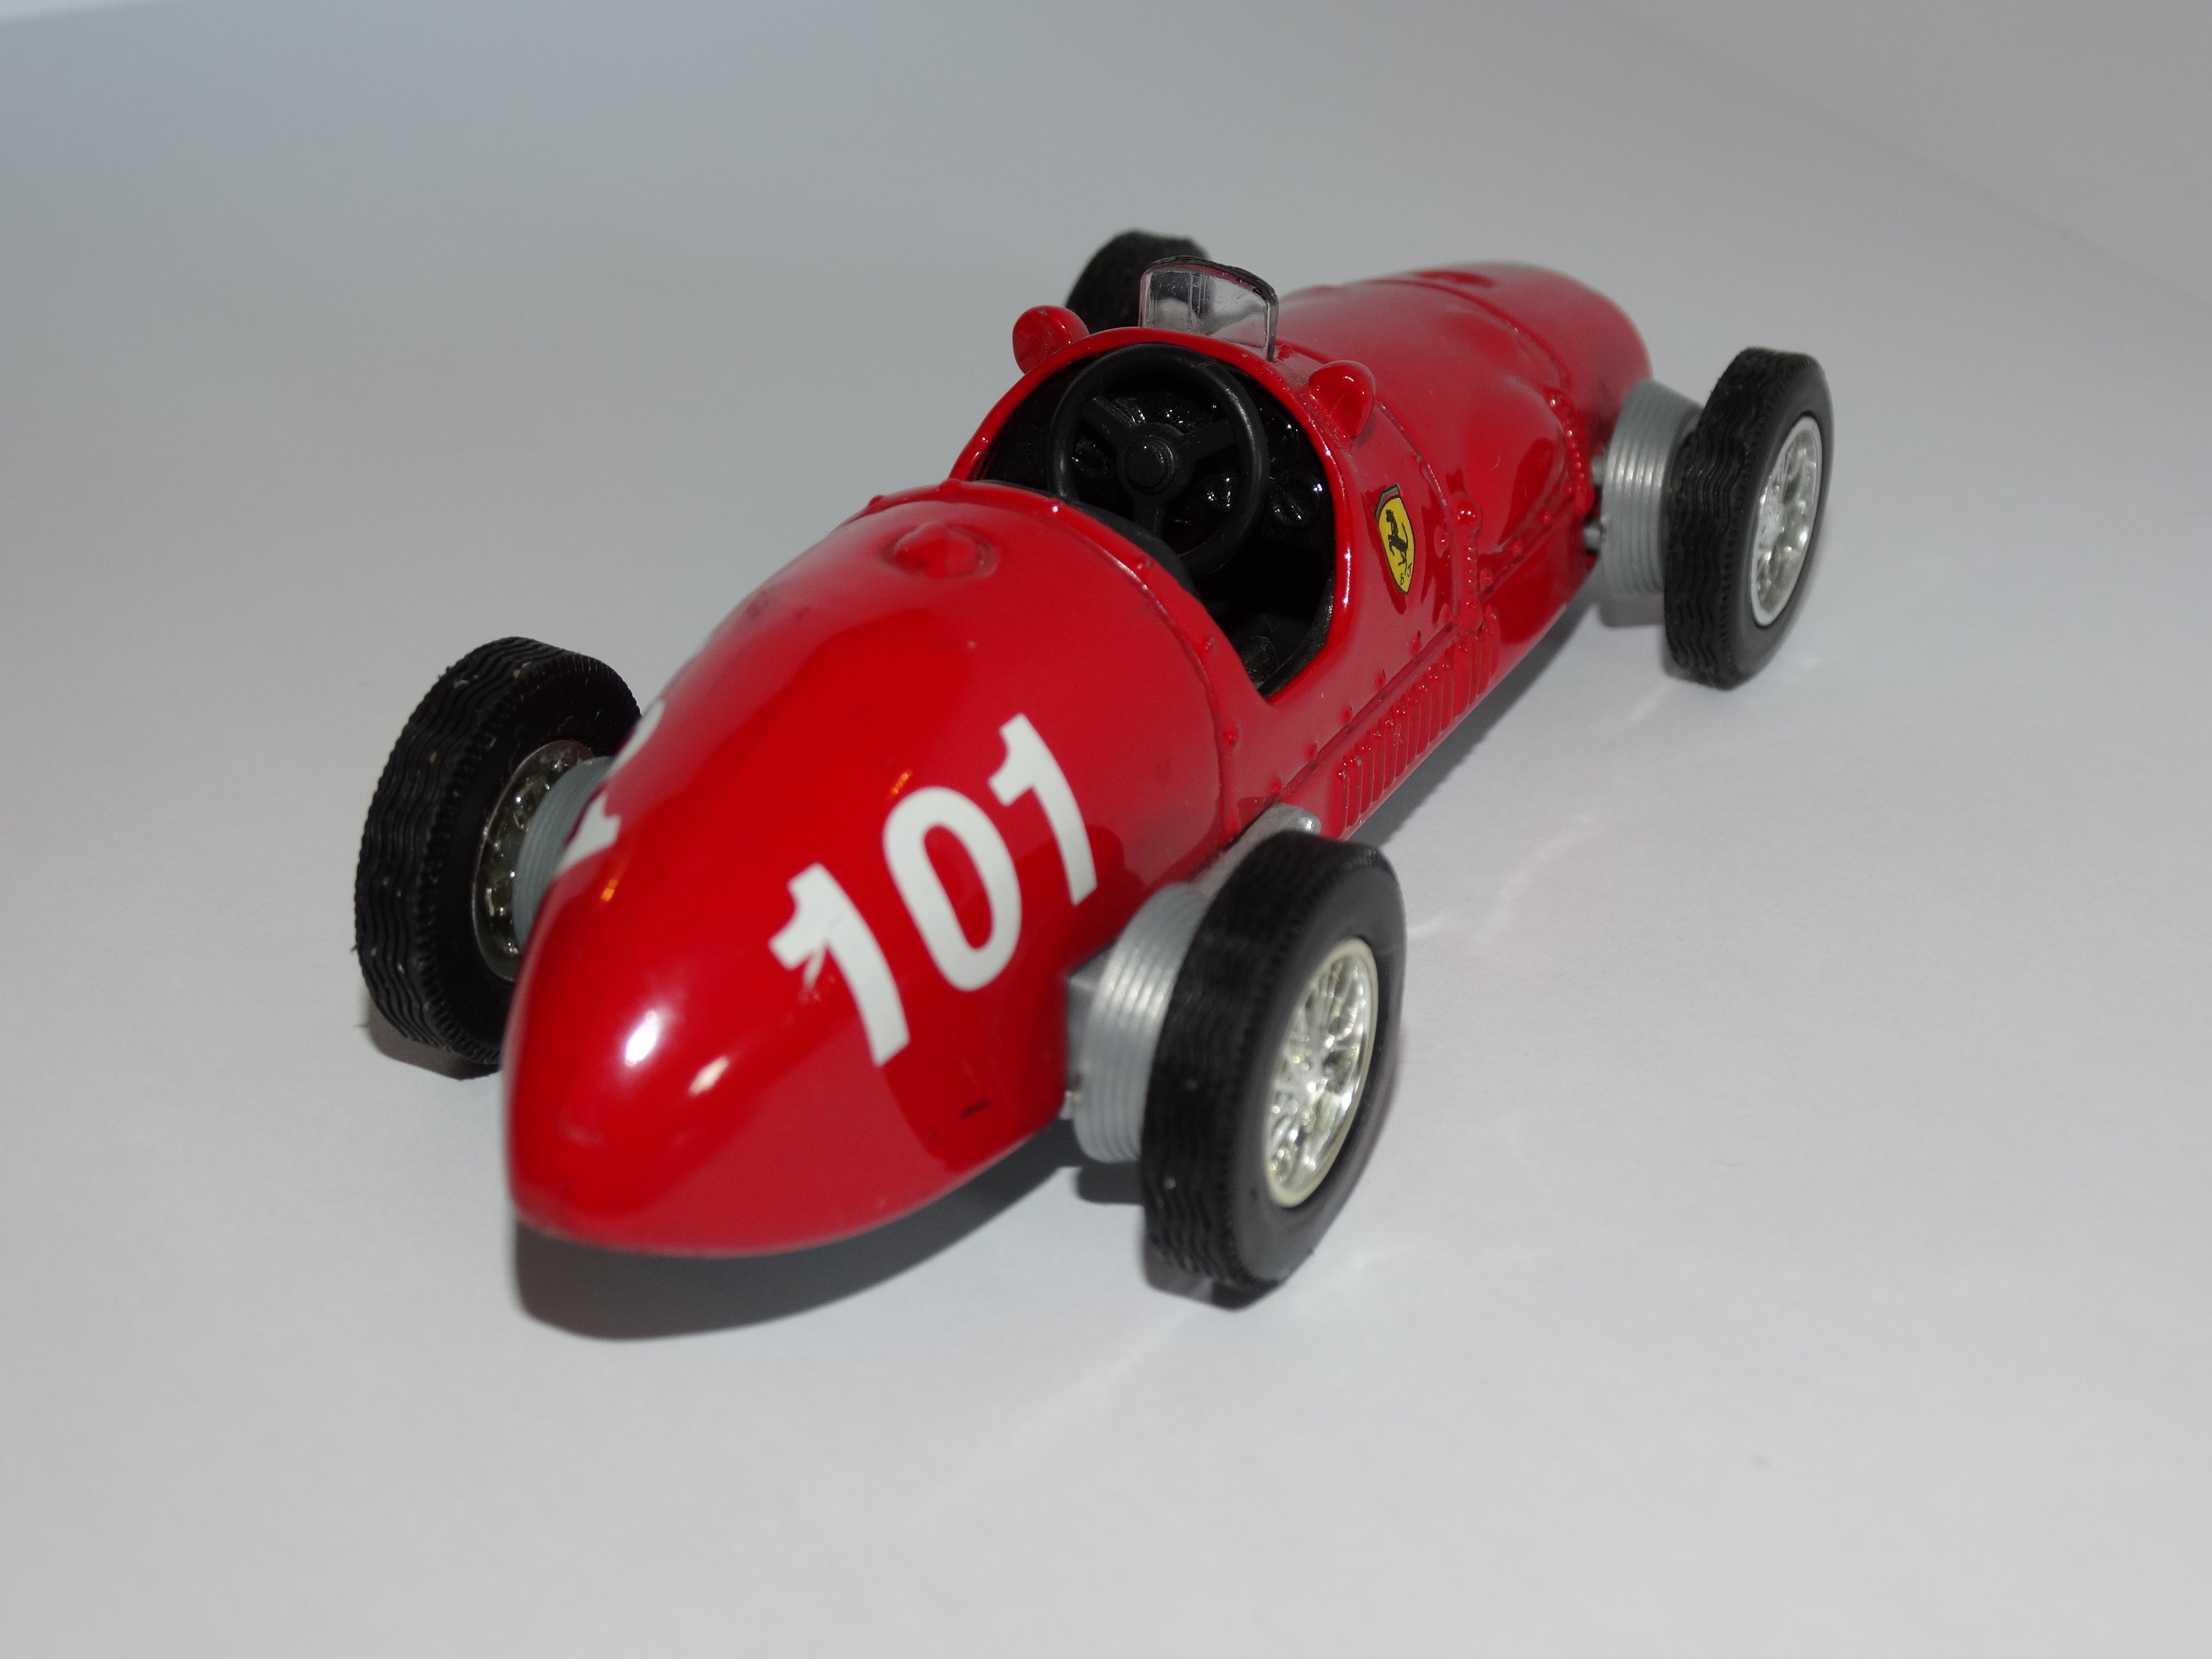
car, vintage, red, vehicle, toy, sports car, race car, supercar, racing, ferrari, model car, land vehicle, automobile make, open wheel car, formula one car, maserati 250f, mercedes benz w125